Blind Date (1959 film)

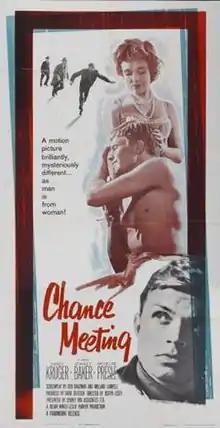
A film poster bearing the U.S. title: "Chance Meeting"

Blind Date (U.S. title: Chance Meeting) is a 1959 British murder mystery film directed by Joseph Losey and starring Hardy Krüger, Stanley Baker, and Micheline Presle. It was written by Ben Barzman and Millard Lampell based on the 1955 novel "Blind Date" by Leigh Howard.